Office (2015 South Korean film)

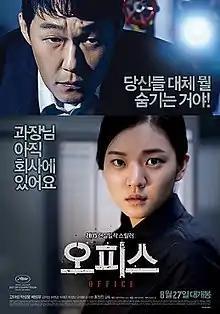
Poster

Office is 2015 South Korean slasher-thriller film directed by Hong Won-chan and written by Choi Yun-jin and starring Go Ah-sung and Park Sung-woong. It is about a detective trying to figure out why a mild-mannered man has killed his family and is targeting his co-workers. The film premiered at the Midnight Screenings section of the 2015 Cannes Film Festival.